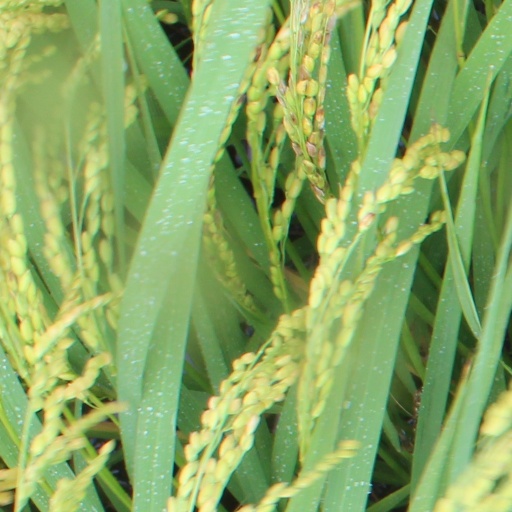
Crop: rice